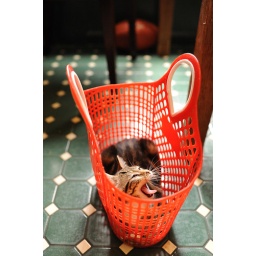
Ada loves this shopping basket and is even happy to be carried around the house in it.